Albacete Provincial Museum

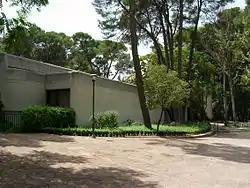

The Albacete Provincial Museum (Museo Provincial de Albacete) is a museum of archeology and fine art located in Albacete, Spain. The museum has existed in various incarnations since 1927, and settled in its present building in Abelardo Sánchez Park in 1978. Its exhibits emphasize the development of regional civilization and art, and the museum is divided into subsections for archeology, fine arts, and ethnology. It was declared "Bien de Interés Cultural" in 1962.